Frilled lizard

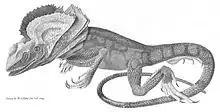
Frilled lizard from "Narrative of a Survey" Volume 2, by Phillip Parker King, 1827

Frilled lizards primarily feed on insects and other invertebrates, and very rarely take vertebrates. Prominent prey includes termites, ants and centipedes; termites are particularly important food during the dry season, and moth larvae become important during the wet season. Consumption of ants drops after early dry season fires but rises following fires later in the season. This species is a sit-and-wait predator: it watches for potential prey from a tree and, upon seeing it, climbs down and rushes towards it on two legs before descending on all four to grab and eat it. After feeding, it retreats back up a tree.